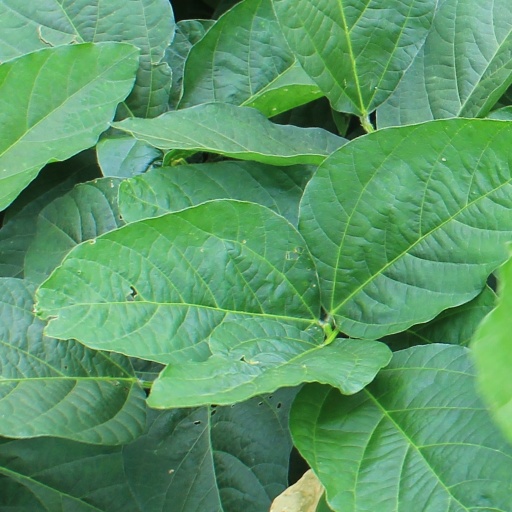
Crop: soybean